Guerra de Titanes (2010)

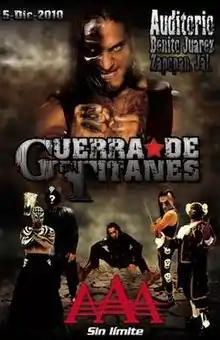
Promotional poster featuring "Los Bizarros"

"Guerra de Titanes" (2010) ("War of the Titans") was professional wrestling major show event produced by AAA, which took place on December 5, 2010, in the "Auditorio Benito Juárez" in Zapopan, Jalisco, Mexico. The event was the fourteenth "Guerra de Titanes" show promoted by AAA since 1997 and was headlined by a match for the AAA Mega Championship between champion Dr. Wagner Jr. and challenger El Zorro. The main event of the evening saw "Los Perros del Mal" handing "Los Psycho Circus" their first ever loss, ending their three-year-long undefeated streak.